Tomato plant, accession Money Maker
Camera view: vertical (180 deg); turntable rotation: 30 degrees
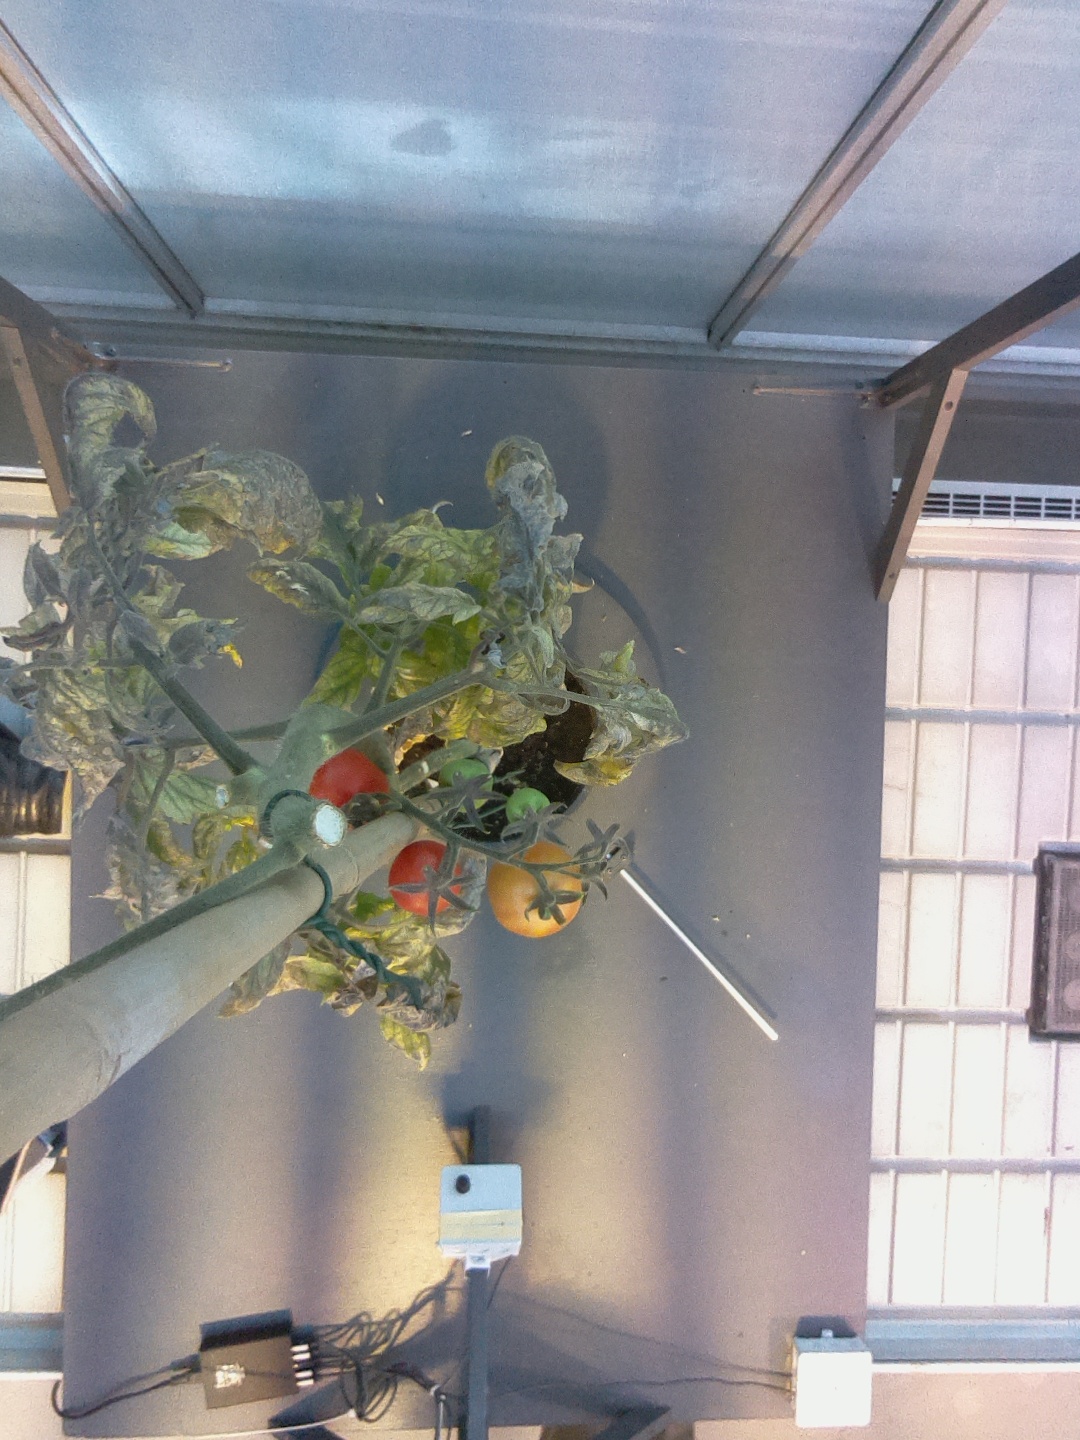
BBCH growth stage 86: 60%-70% of fruits show typical fully ripe color